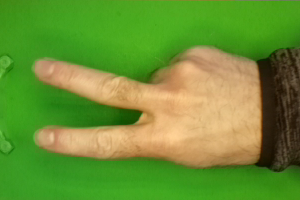
Label: scissors